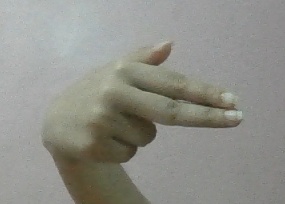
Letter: ghain